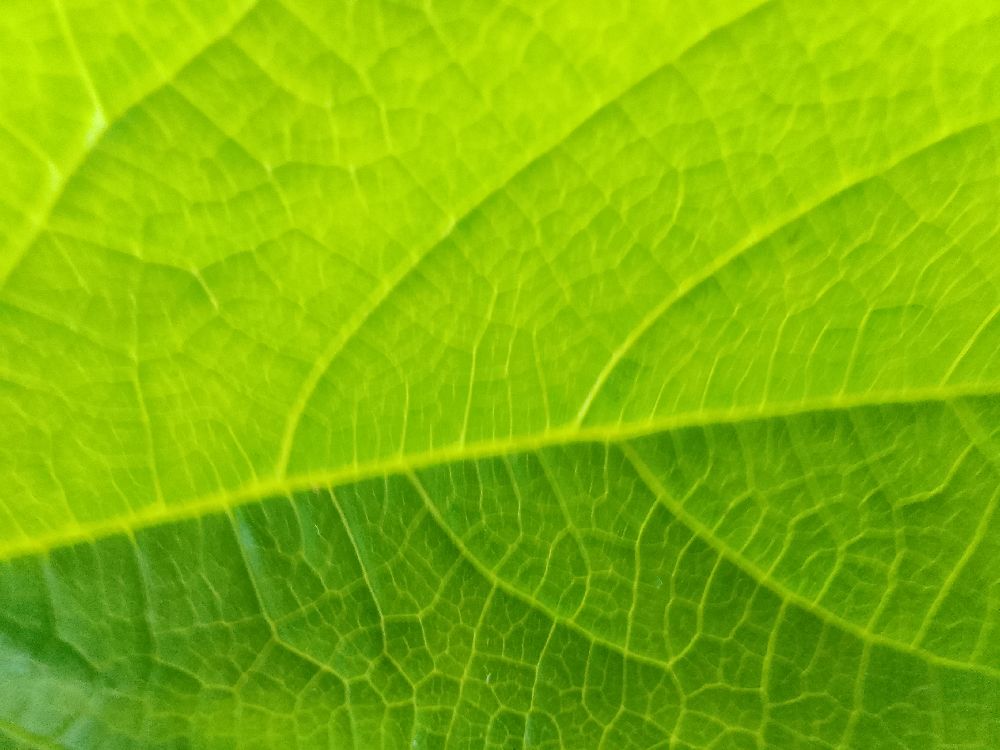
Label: healthy